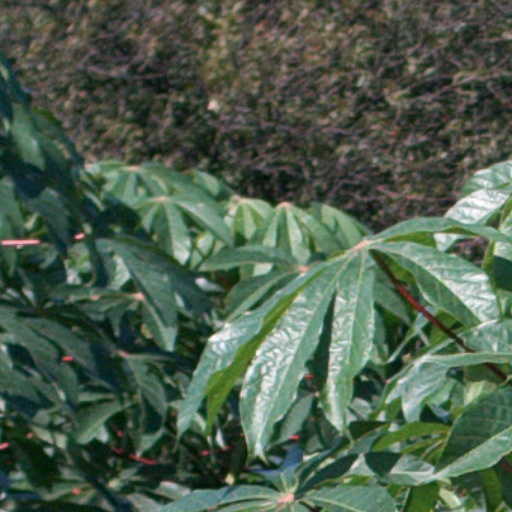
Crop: cassava